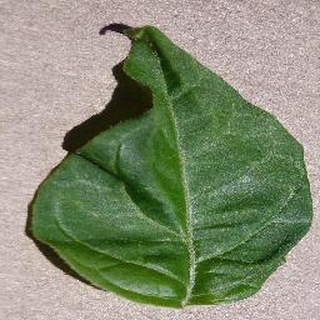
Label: healthy_bell_pepper